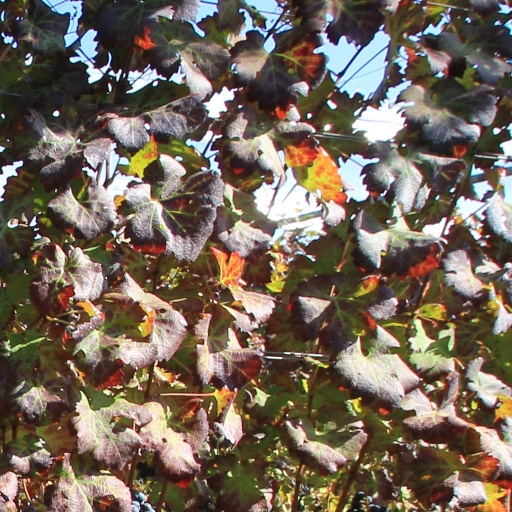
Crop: grape